Malta, Austria

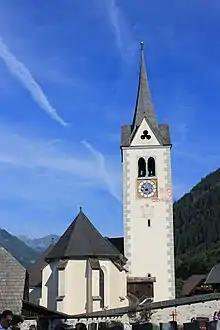
Parish church

Formerly an agricultural area, the local economy today largely depends on tourism with about 120,000 overnight stays per year. Attractions include a former provost's cottage (turned into an open-air museum) and the "Fallbach Klettersteig", a via ferrata along the Fallbach Waterfall. In 1987 the "Nationalpark Hohe Tauern" was extended as far as the Ankogel Group and today, some 85.7 square kilometres of the municipal area are part of the national park territory.